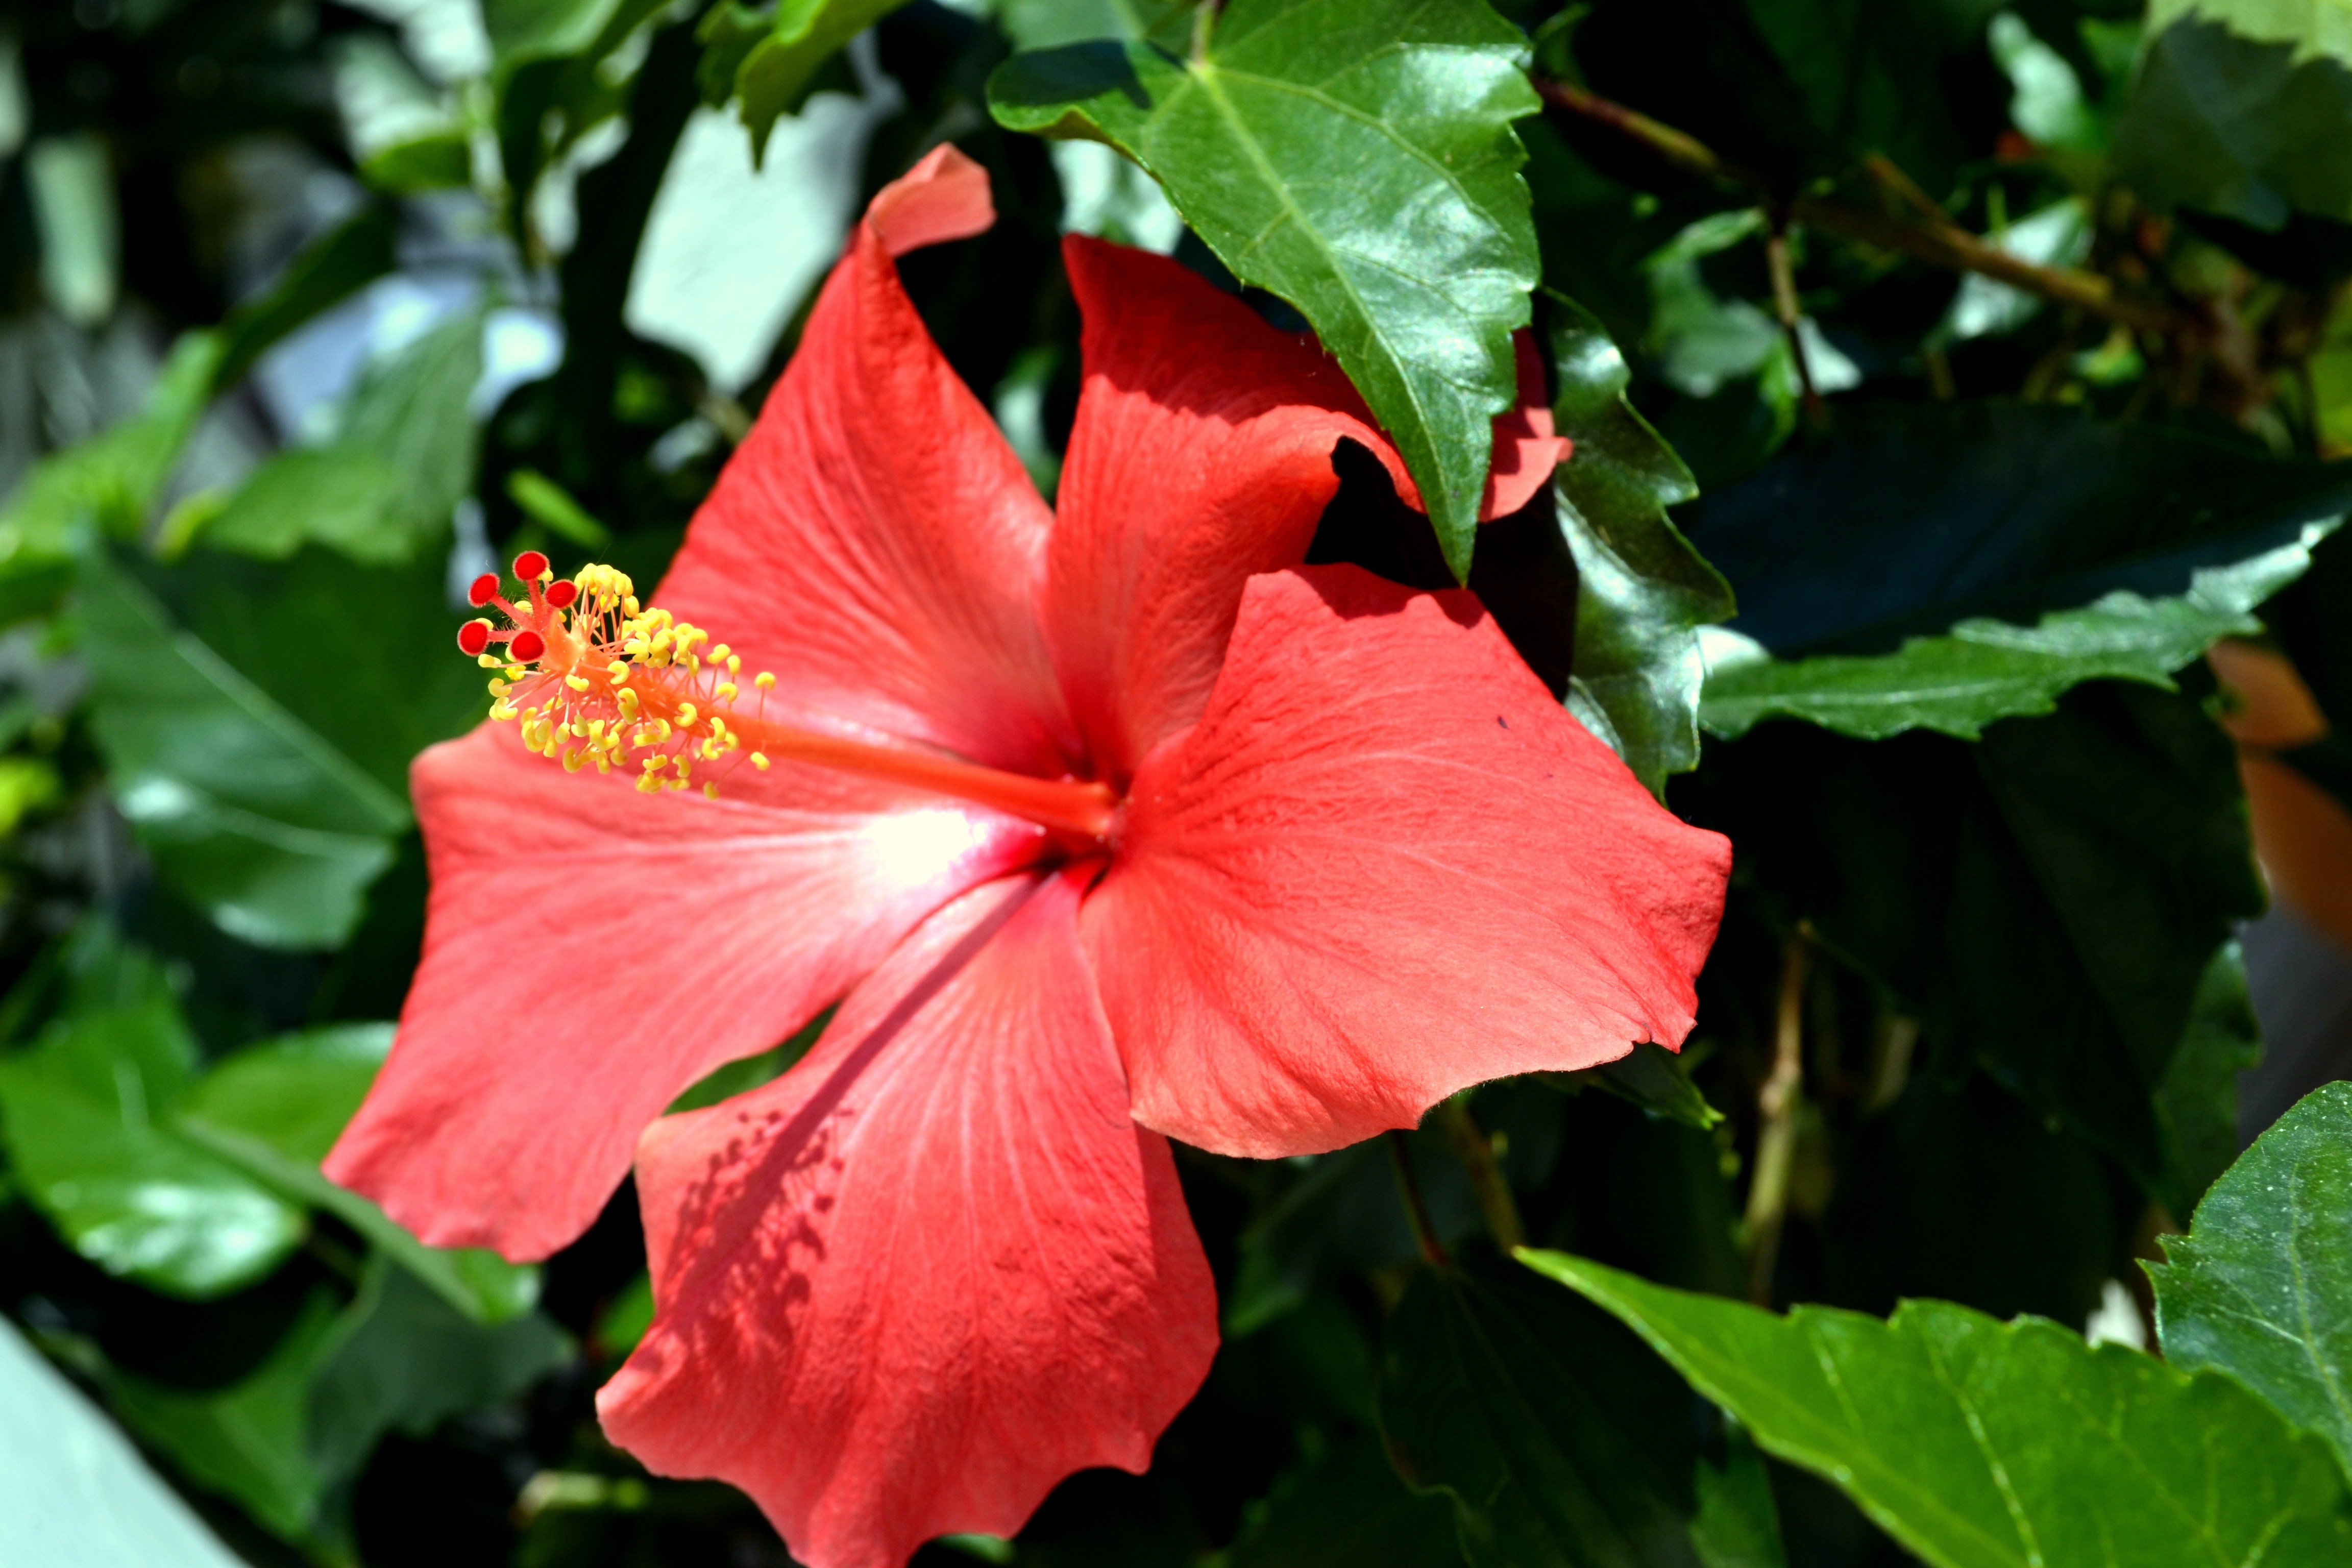
nature, blossom, plant, leaf, flower, petal, bloom, summer, spring, red, botany, close, flora, shrub, pistil, exotic, hibiscus, malvales, stamens, ornamental plant, flowering plant, china rose, chinese hibiscus, annual plant, land plant, mallow family